Nadia Sirota

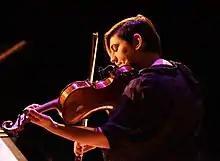
Nadia Sirota performing in 2014

Nadia Sirota (born in New York) is an American viola player. Her father is Robert Sirota, a composer and conductor.